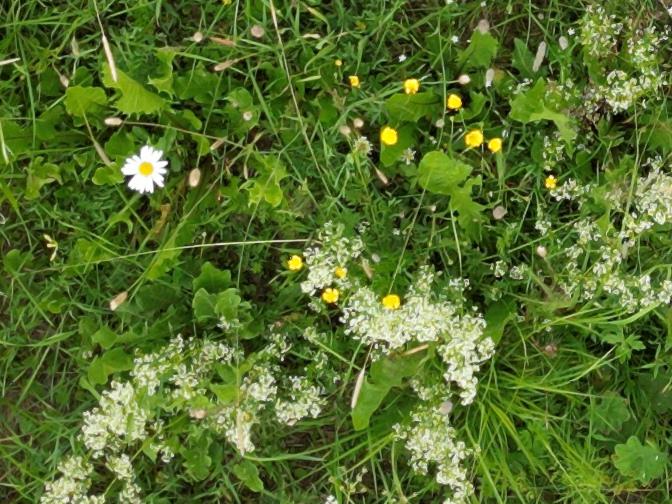
Flowers visible: yarrow flowers, yarrow flowers,  daisy flowers, yarrow flowers, yarrow flowers, yarrow flowers, yarrow flowers